Wood (golf)

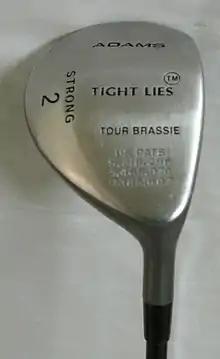
A Strong 2 Wood

Higher-number woods are generally known as "fairway woods" and, as their name suggests, are designed for shots from off the turf of the fairway that still require long distance, such as the second shot of a par-5 or a long par-4 hole. They have two important features: a higher loft to lift the ball out of the turf and over low obstacles like hills, and a shallower face height which allows a player to hit a ball from the ground using the exact center of the club, providing greater distance for such shots. These two design features enable players to hit fairway woods off the ground with greater ease than modern deep-faced drivers. Fairway woods are also useful off the tee depending on the hole; players may for instance wish to play their tee shot short (known as "laying up") due to a dogleg or a hazard in range of their driver, and will opt instead for their 3-wood. Fairway woods are typically made with a slightly shorter and stiffer shaft, a smaller clubhead and more loft than a driver or 2-wood.